Julie Lythcott-Haims

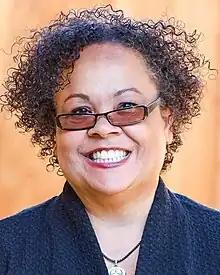
Lythcott-Haims in 2023

Julie Lythcott-Haims is an American educator, author, and politician. She has written three non-fiction books: "How to Raise an Adult", on parenting; "Real American," a memoir; and "Your Turn: How to Be an Adult". She served as dean of freshmen and undergraduate advising at Stanford University. She is a member of the Palo Alto city council.